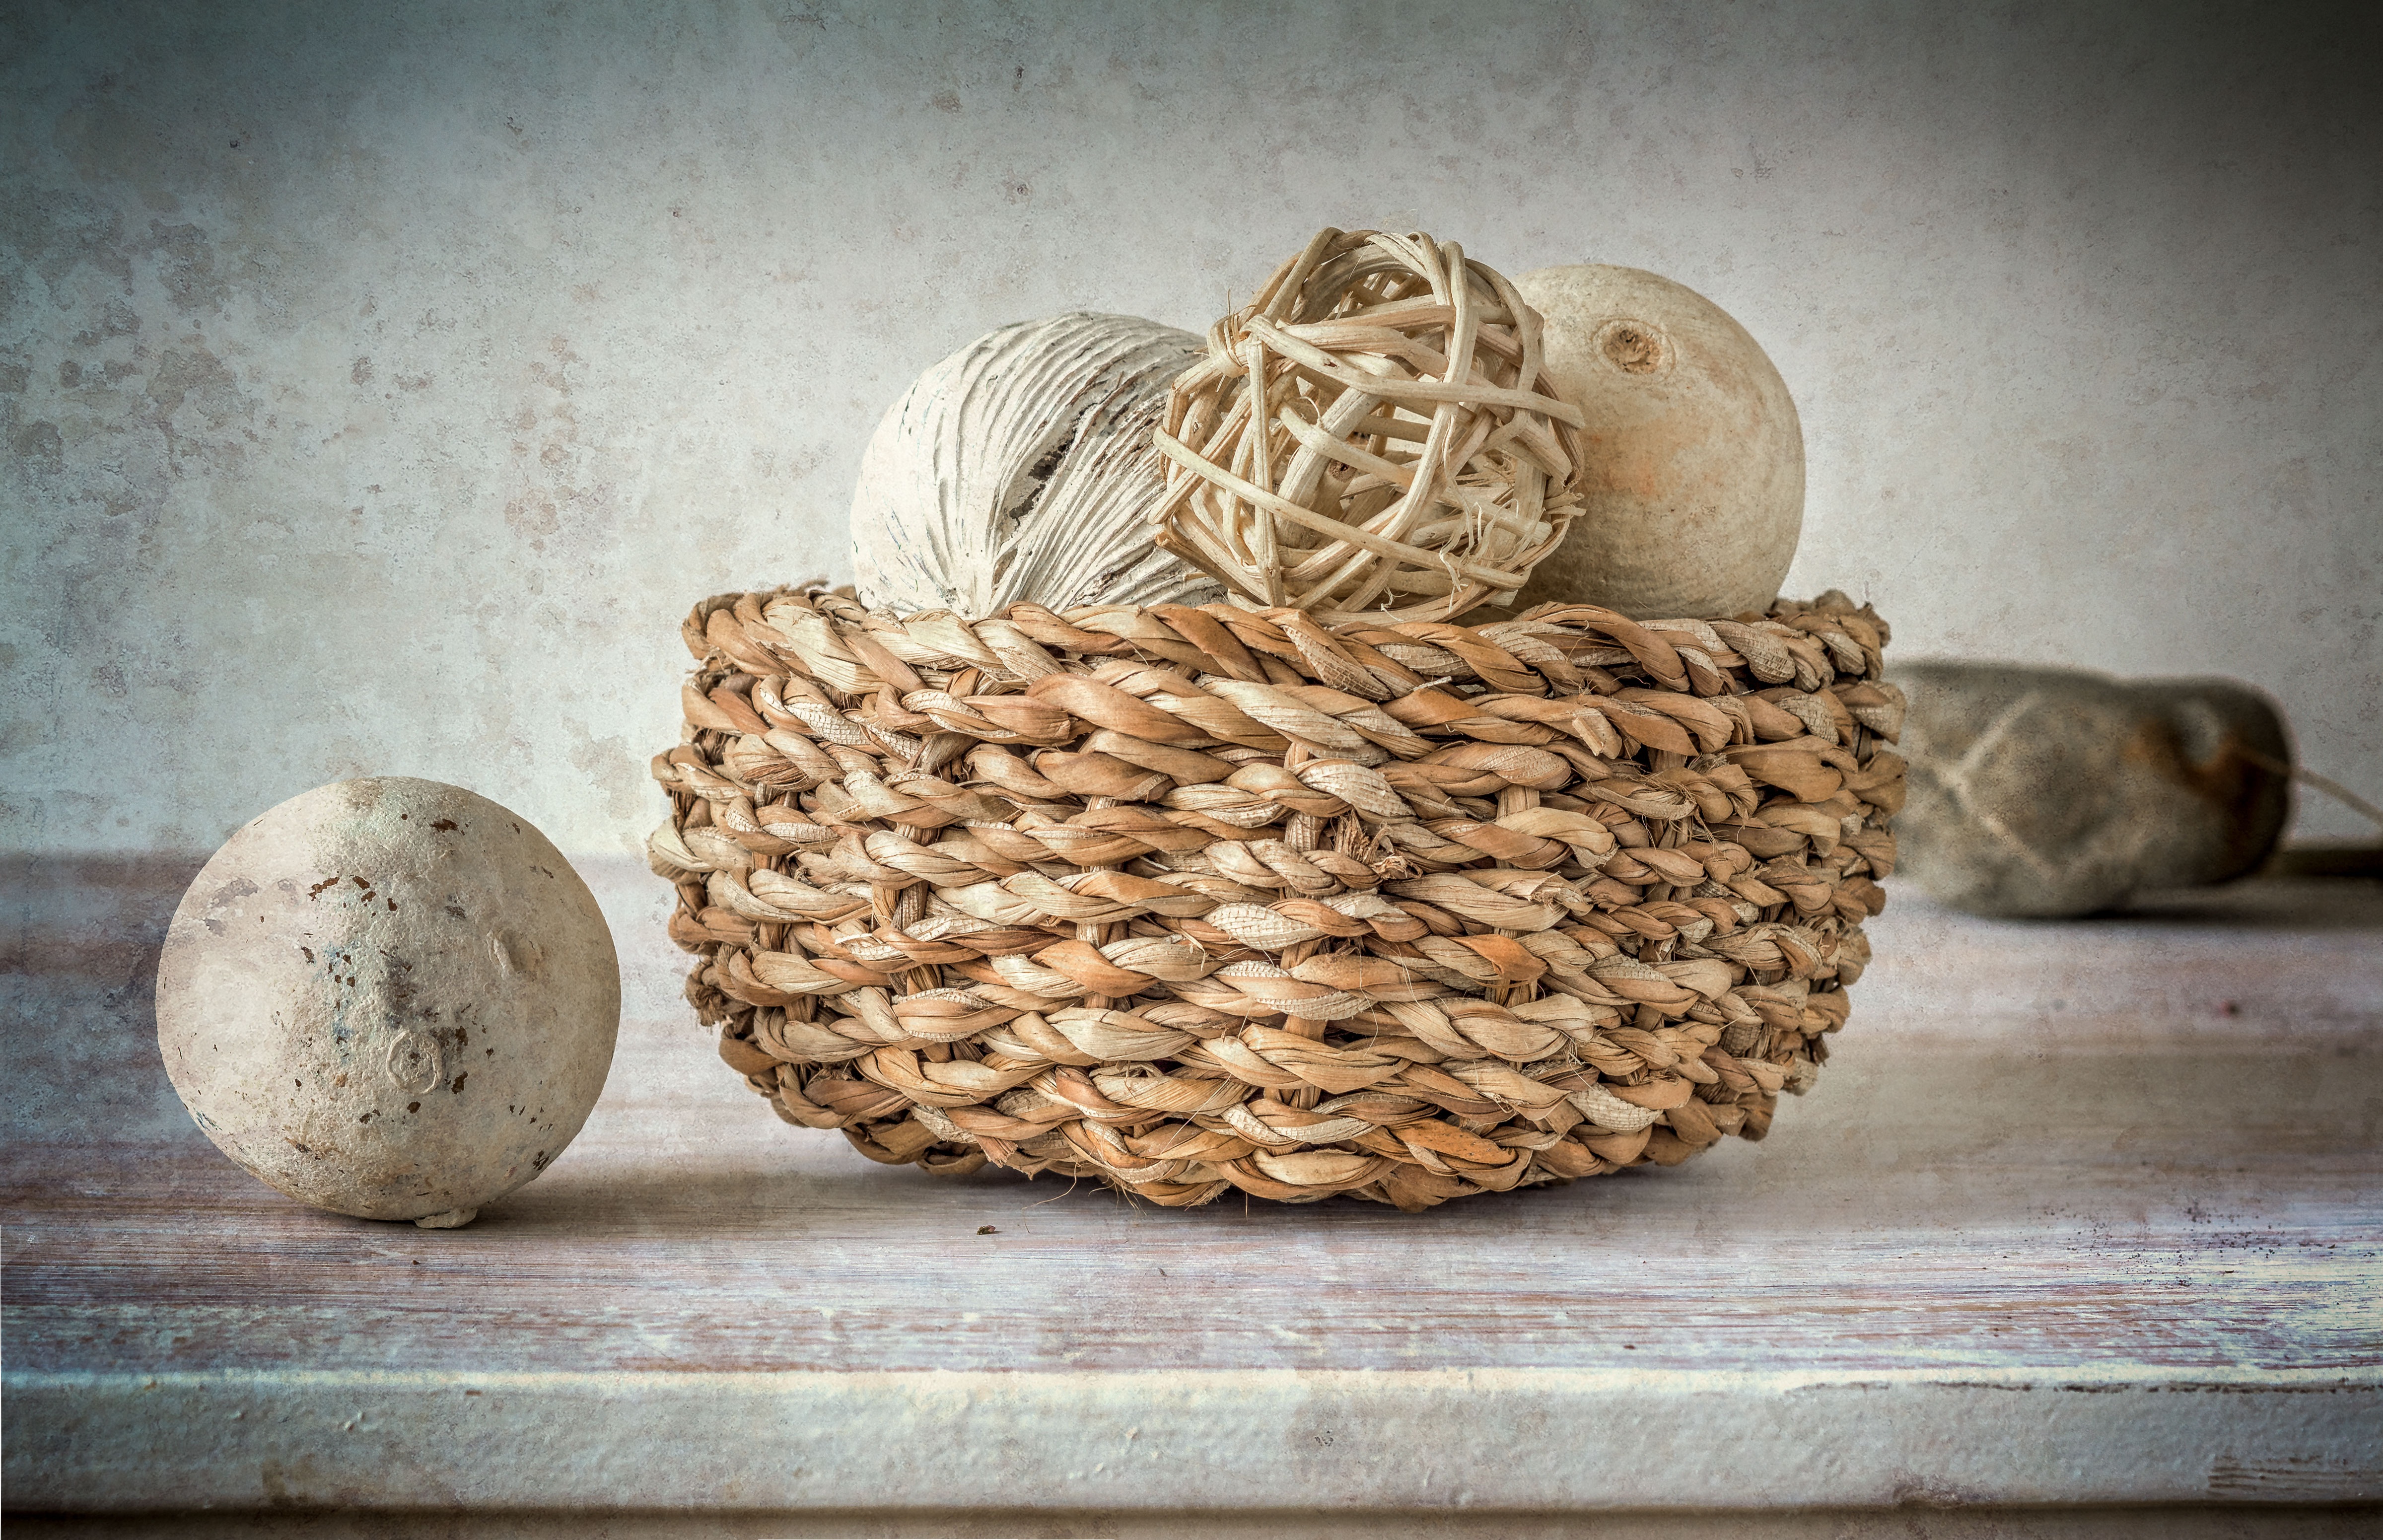
nature, wood, white, dry, food, harvest, produce, basket, close, coconut, fruits, grass family